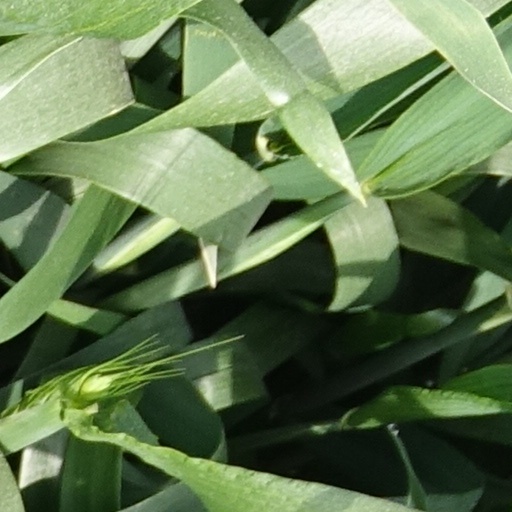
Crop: wheat